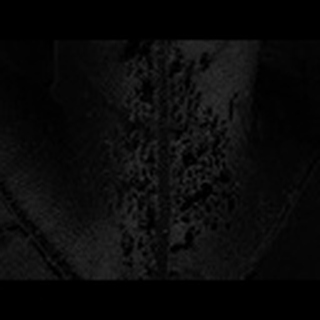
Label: cotton_aphids